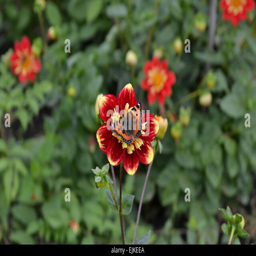
red and yellow dahlia flower with a butterfly on it